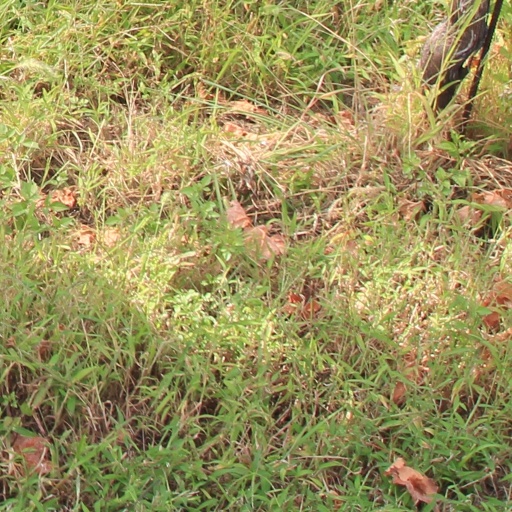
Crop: grape